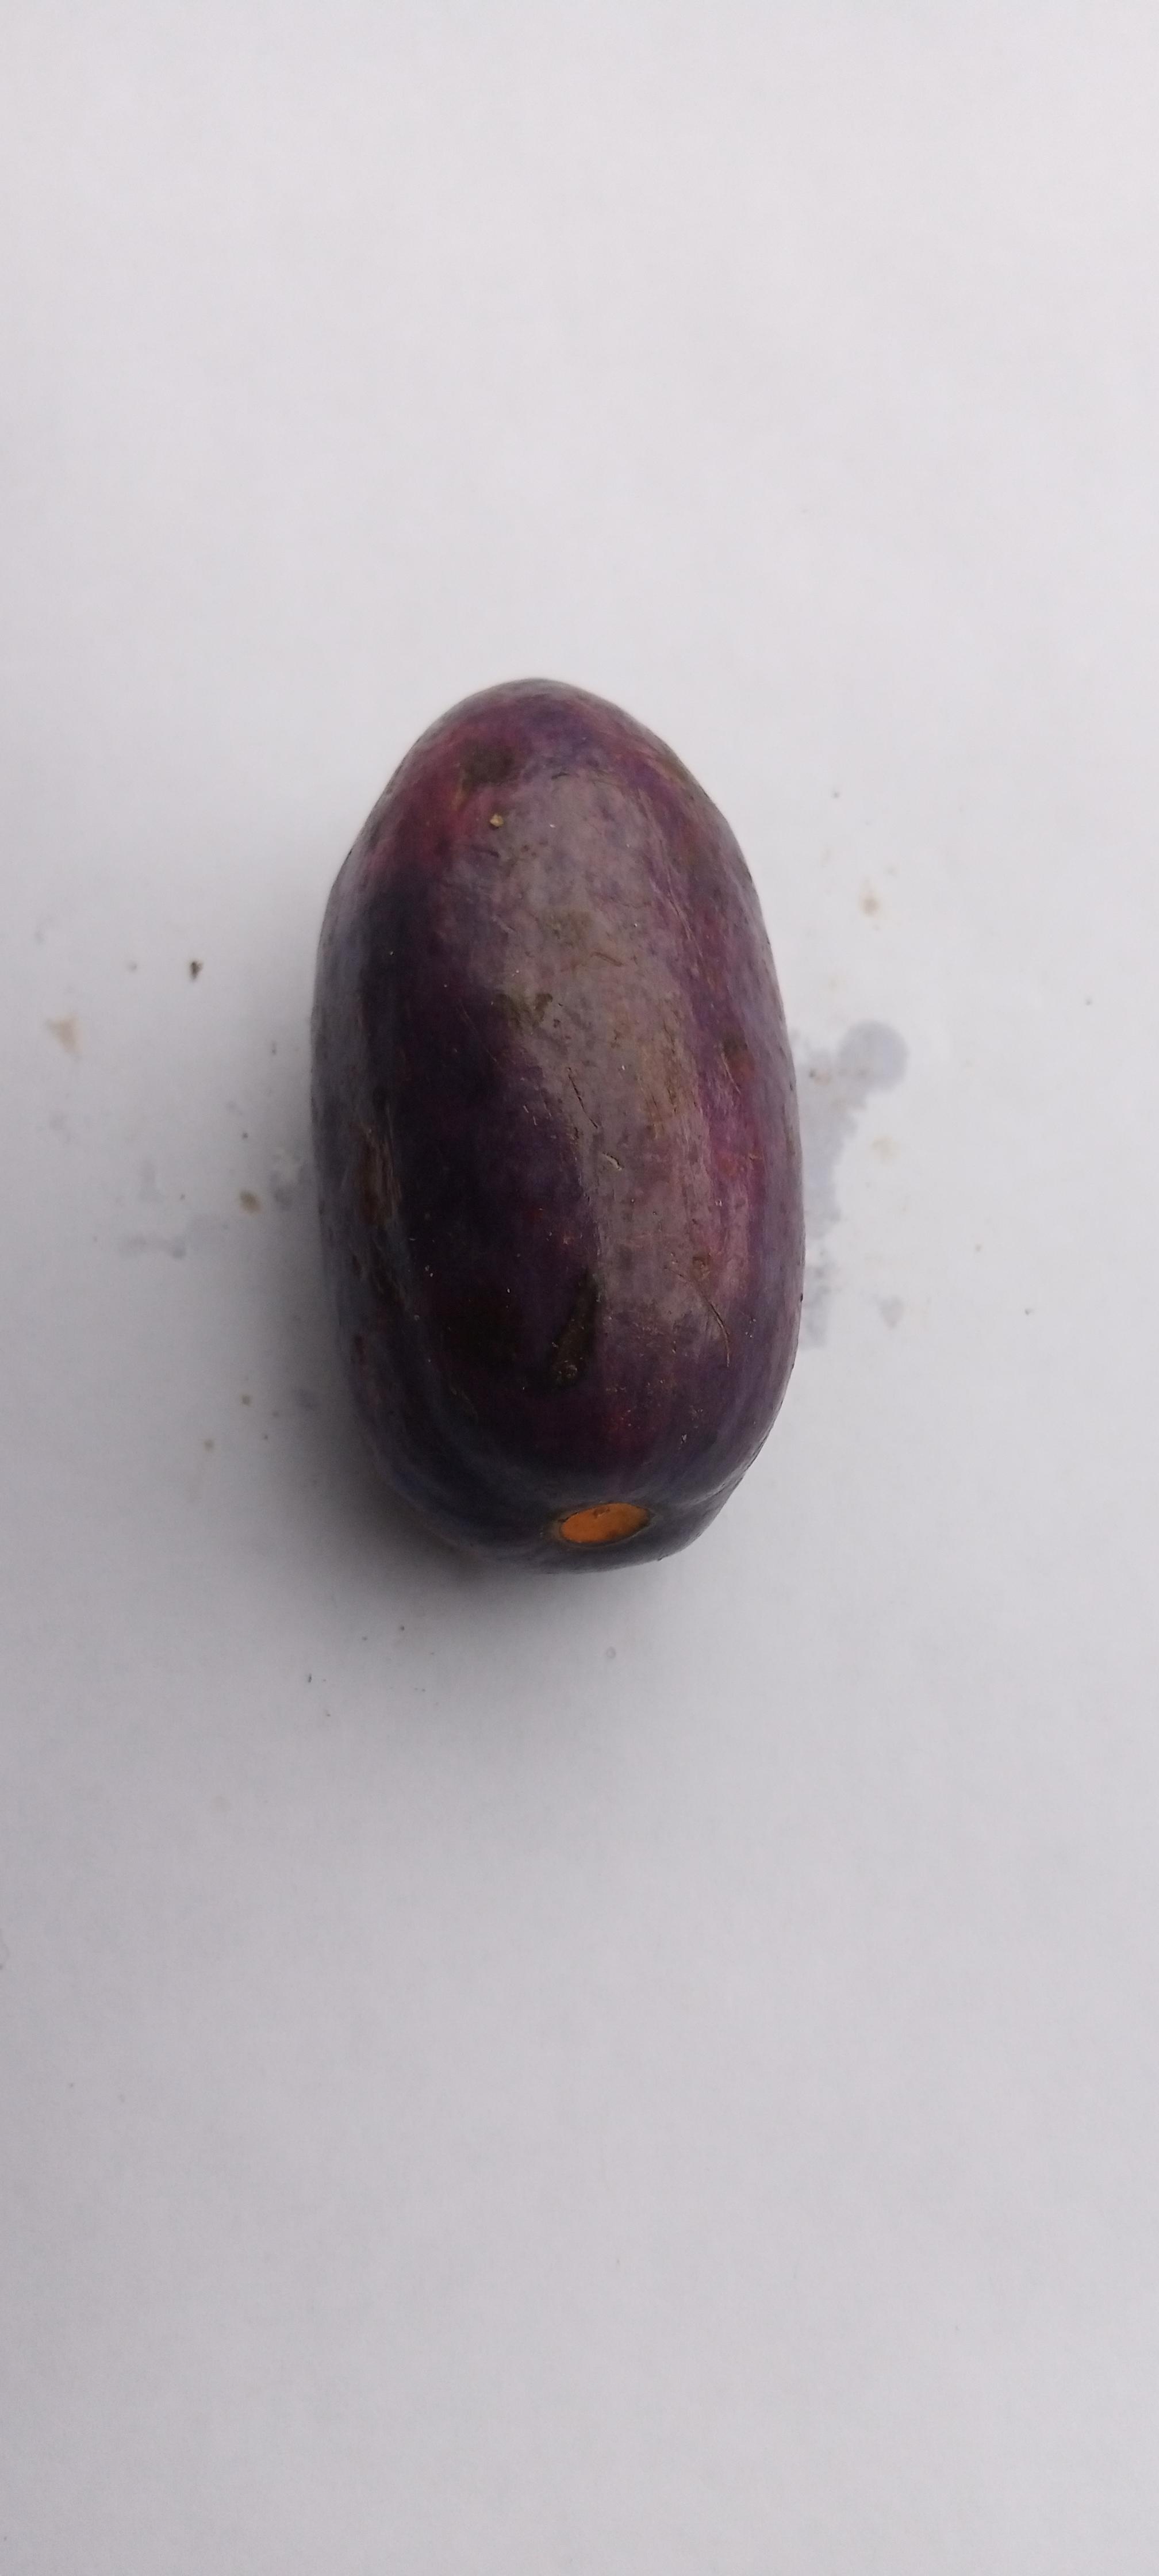
Plum grade: unaffected